355th Wing

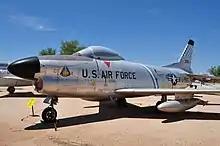
F-86 of the 354th FIS

In August 1955, the group was redesignated the 355th Fighter Group (Air Defense) and reactivated as part of Air Defense Command's Project Arrow, which was designed to bring back on the active list the fighter units which had compiled memorable records in the two world wars. The group replaced the 516th Air Defense Group and assumed its mission, personnel and equipment at McGhee Tyson Airport, near Knoxville Tennessee. The 516th's 469th Fighter-Interceptor Squadron was reassigned to the group, while the 354th Fighter-Interceptor Squadron moved on paper from Oxnard Air Force Base, California to take over the aircraft of the 460th Fighter-Interceptor Squadron, which moved without personnel or equipment to Portland International Airport, Oregon. The group served as the United States Air Force host organization for active duty units at McGhee Tyson and was assigned a number of maintenance and support units to carry out this function.